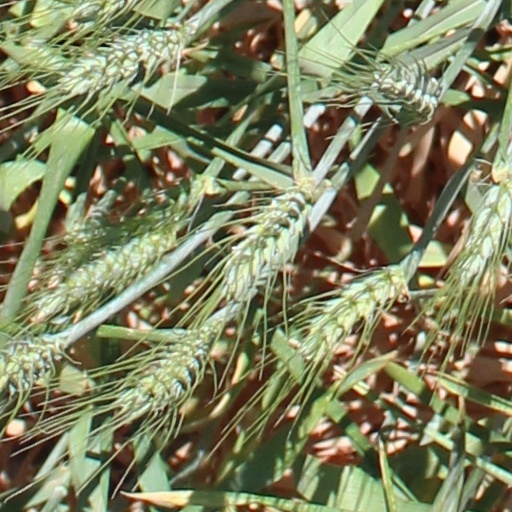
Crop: wheat